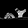
Label: Sandal